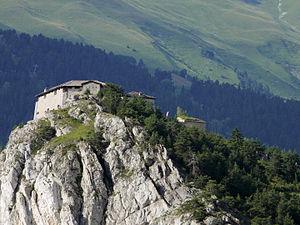
Aussois - Forts de l'Esseillon - Fort Marie-Christine